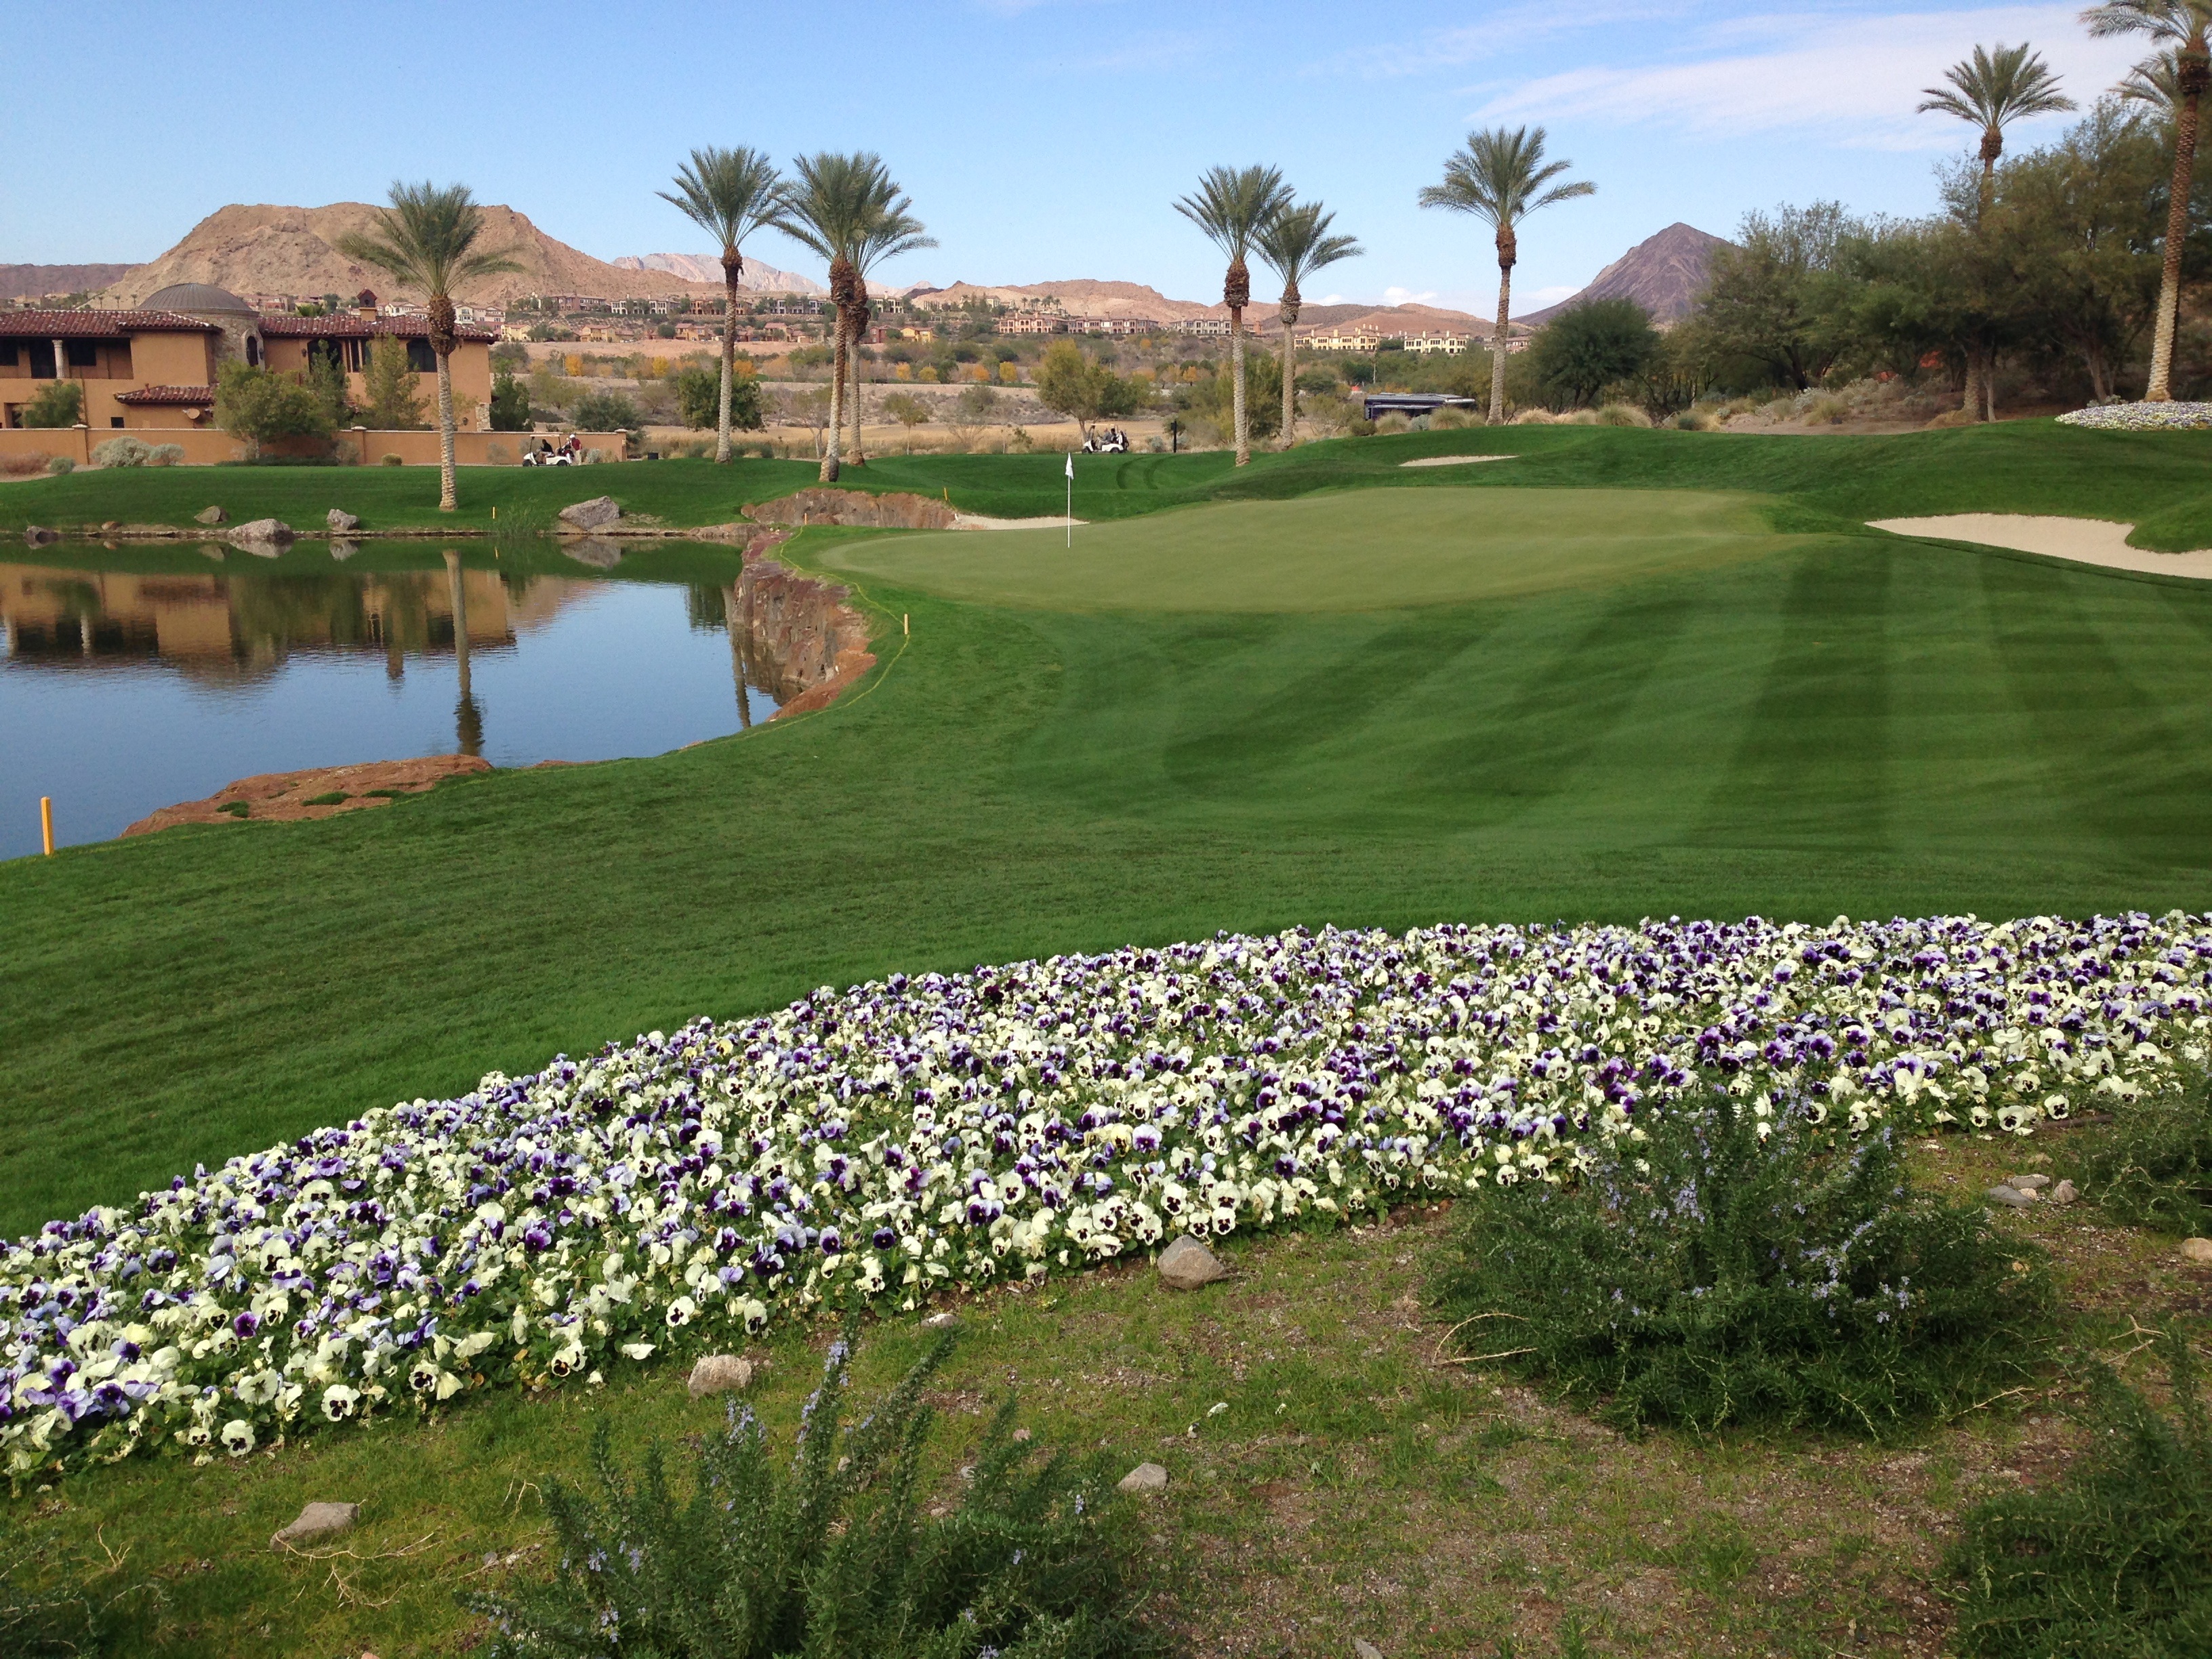
grass, structure, field, lawn, flower, recreation, green, golf, golf course, golfing, golf club, sports, grassland, estate, putting, putt, outdoor recreation, sport venue